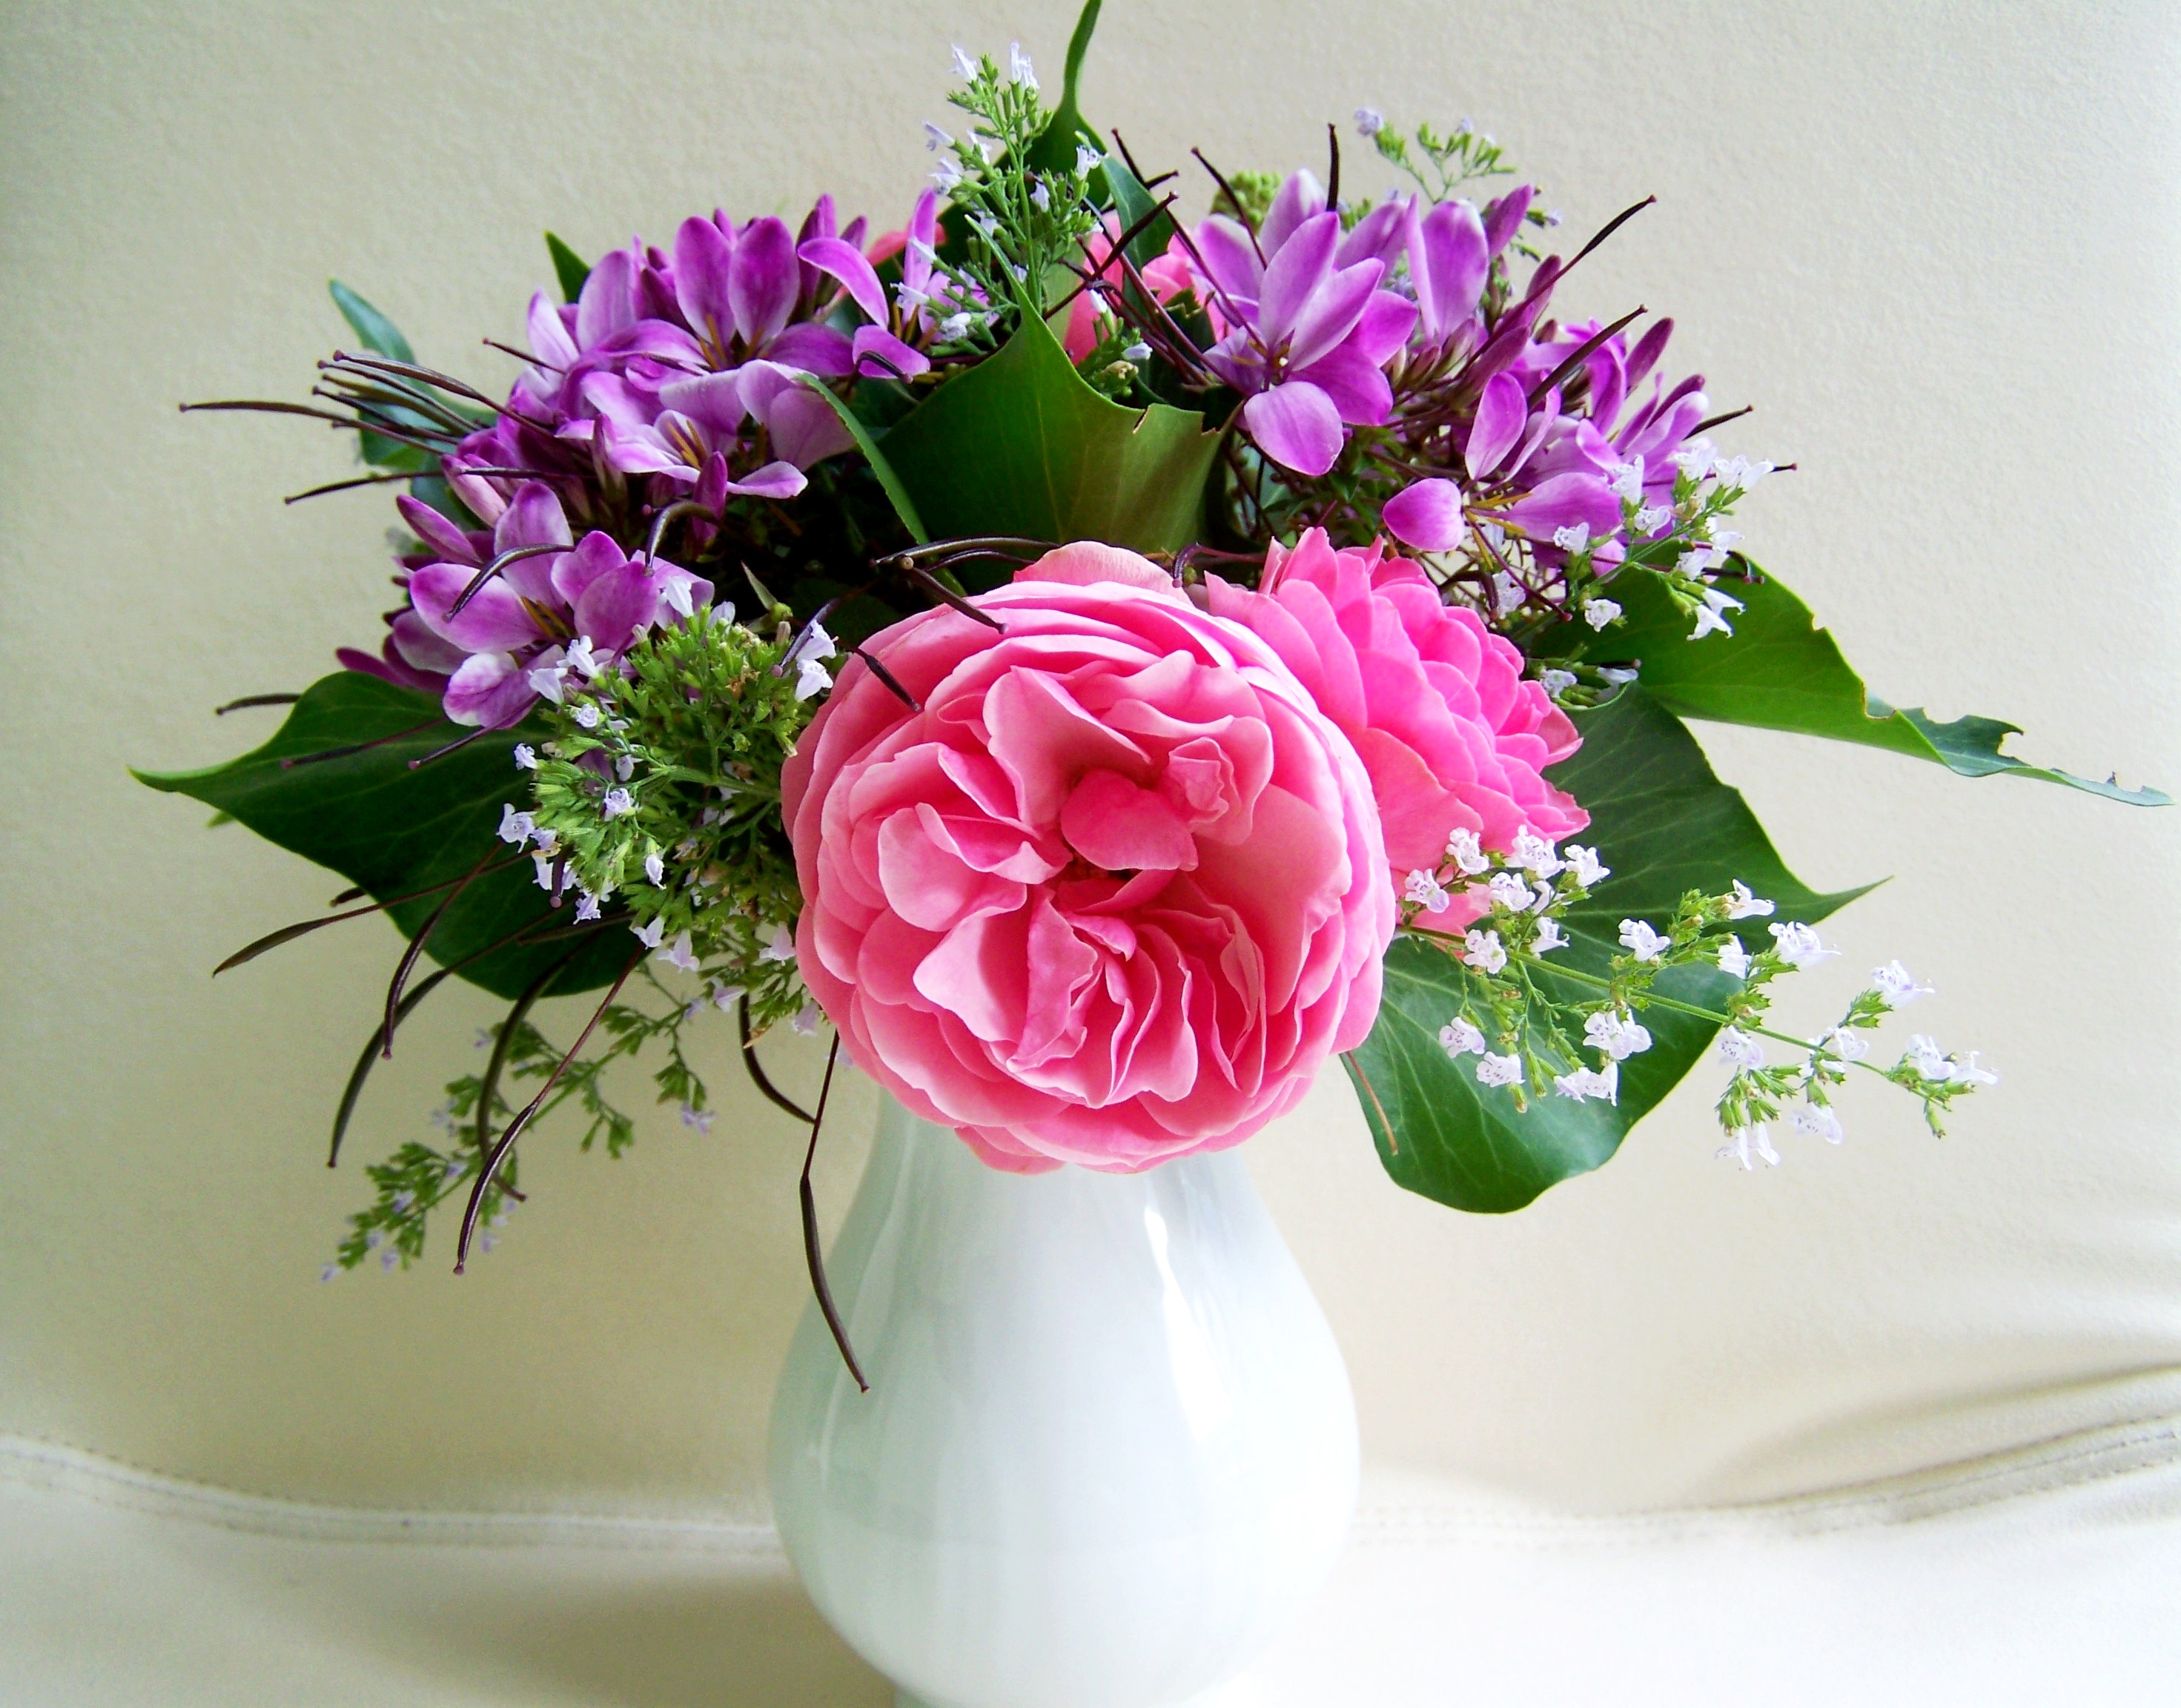
flower, bouquet, flower arranging, cut flowers, floristry, plant, pink, floral design, rose, flowering plant, purple, vase, petal, artificial flower, garden roses, rose family, rose order, artwork, rosa centifolia, centrepiece, peony, ikebana, dianthus, flowerpot, pink family, plant stem, wildflower, still life, art, still life photography